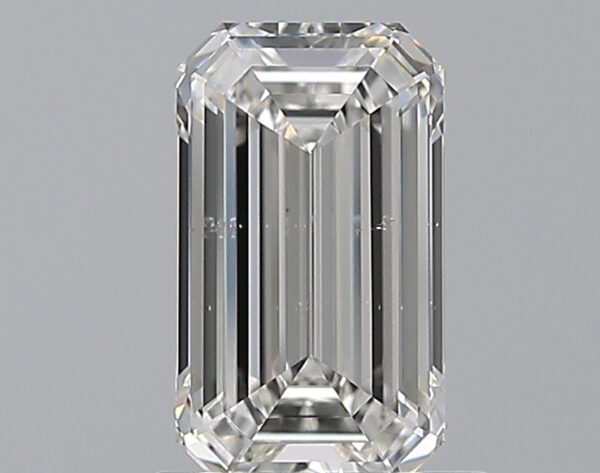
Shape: emerald
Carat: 1.01
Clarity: SI1
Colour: F
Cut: EX
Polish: EX
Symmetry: EX
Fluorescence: N
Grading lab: GIA
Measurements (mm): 7.93 x 4.6 x 2.81